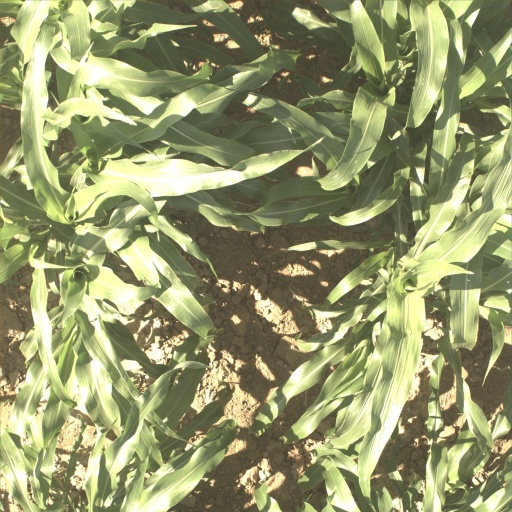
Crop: sorghum